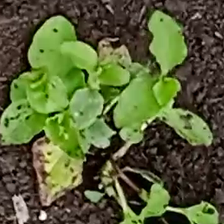
Weed species: Kena_(Commplina_benghalensio)